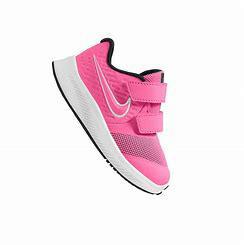
Brand: Nike
Model: Star Runner 2